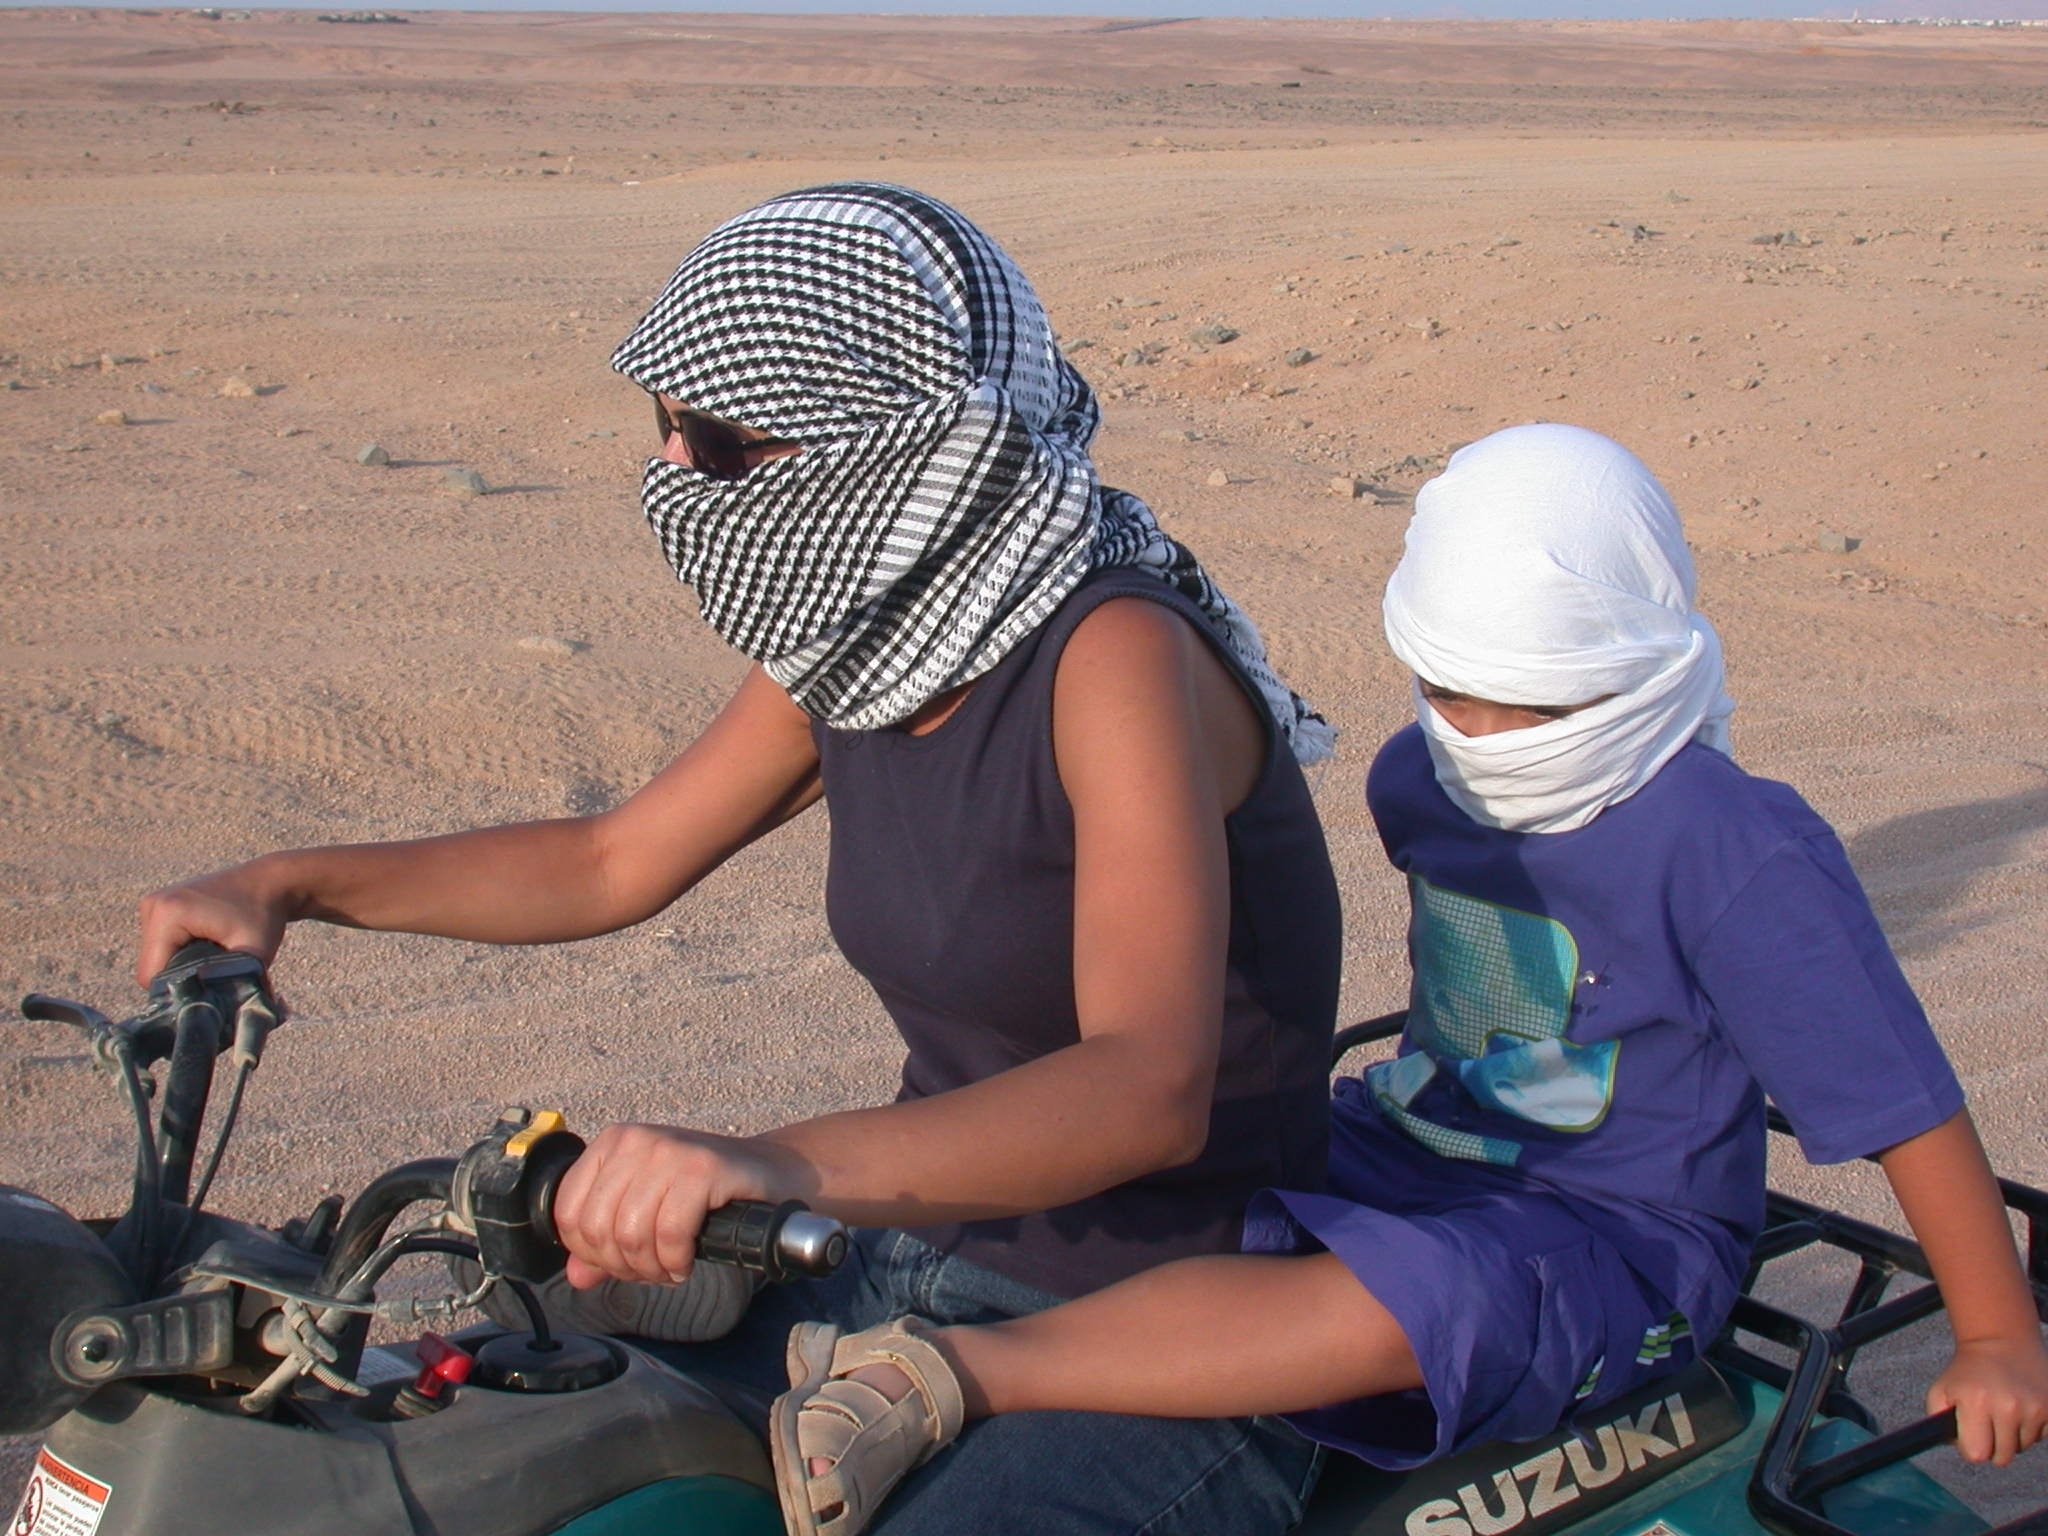
desert, adventure, desolate, motorcycle, child, ride, mother